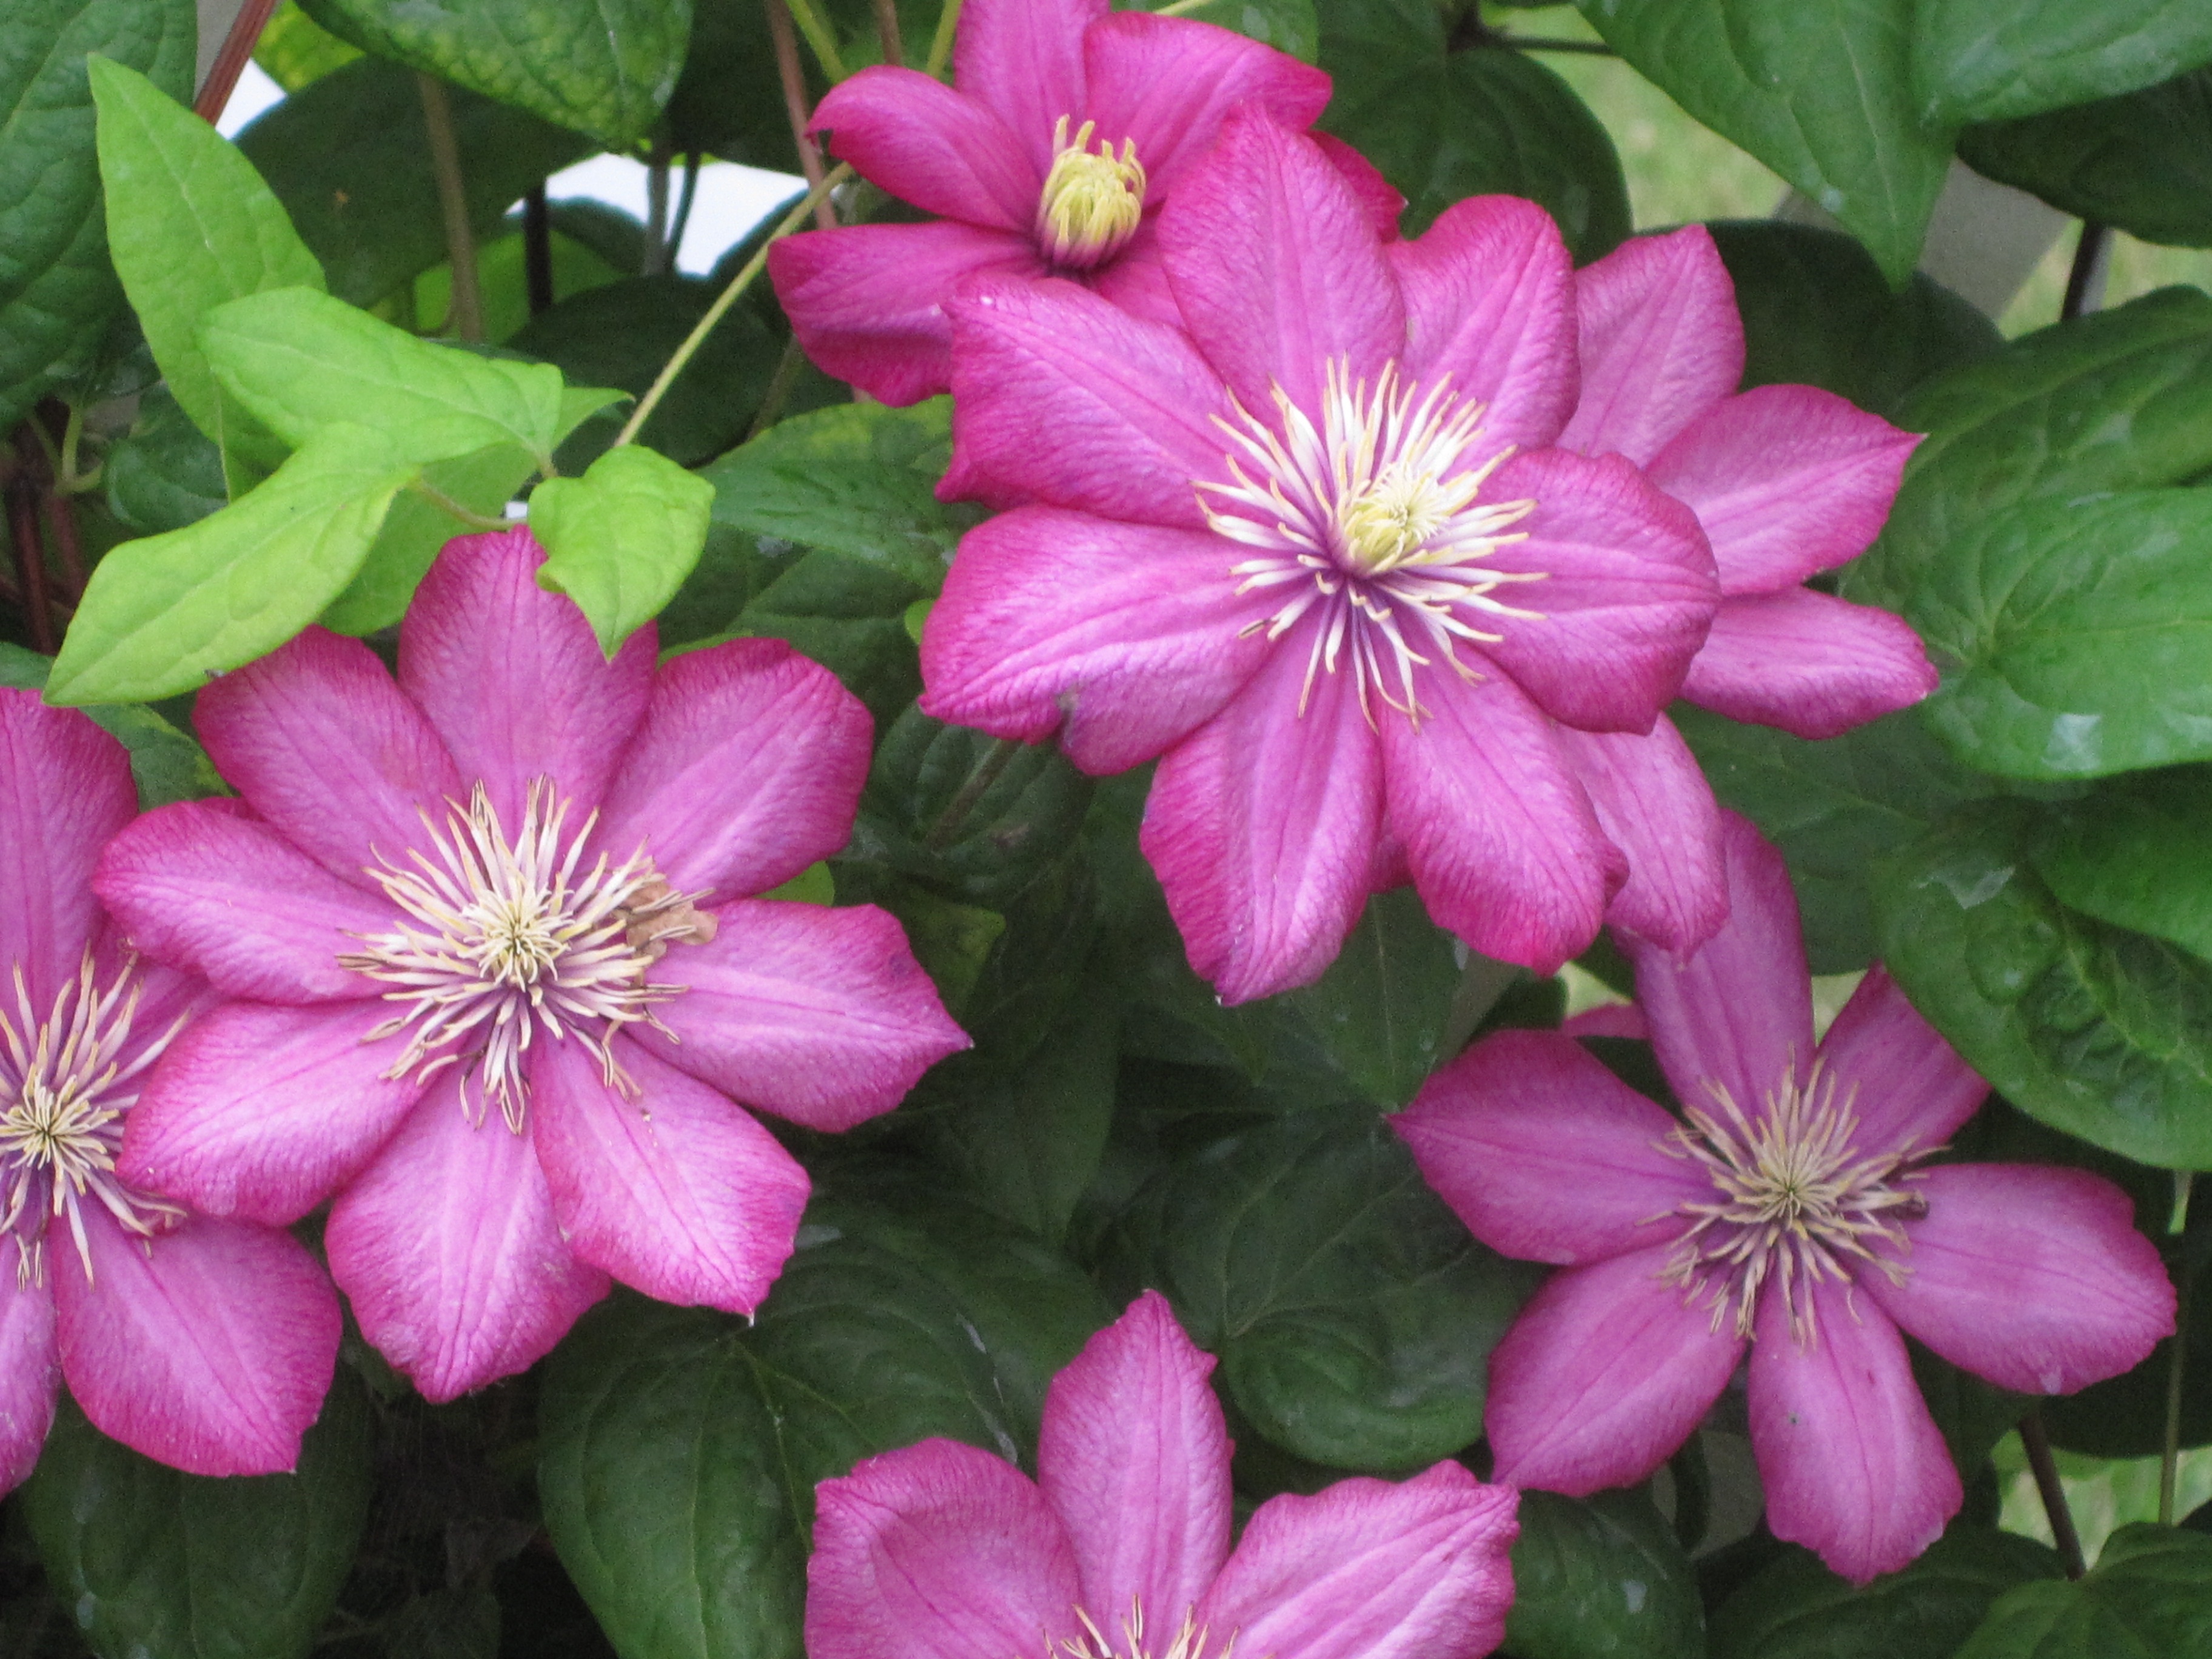
blossom, plant, flower, petal, summer, floral, green, color, botany, blooming, garden, flora, clematis, fuschia, flowering plant, annual plant, land plant